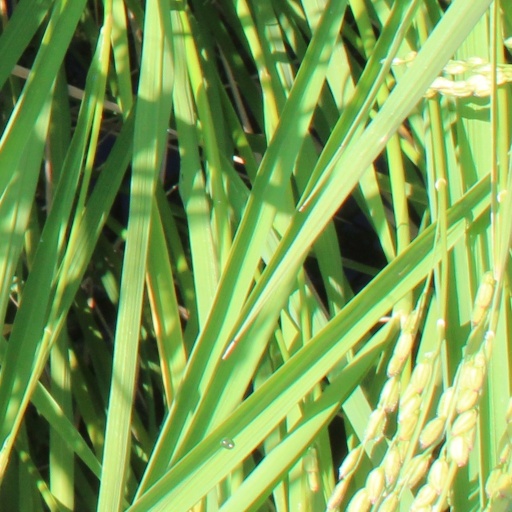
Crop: rice